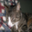
Label: cat